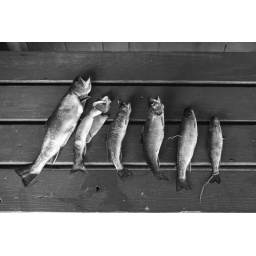
One fish, two fish, red fish, blue fish...I am aging myself by quoting Dr. Seuss!